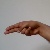
The image shows a hand gesture representing the letter 'H' in Indian Sign Language.